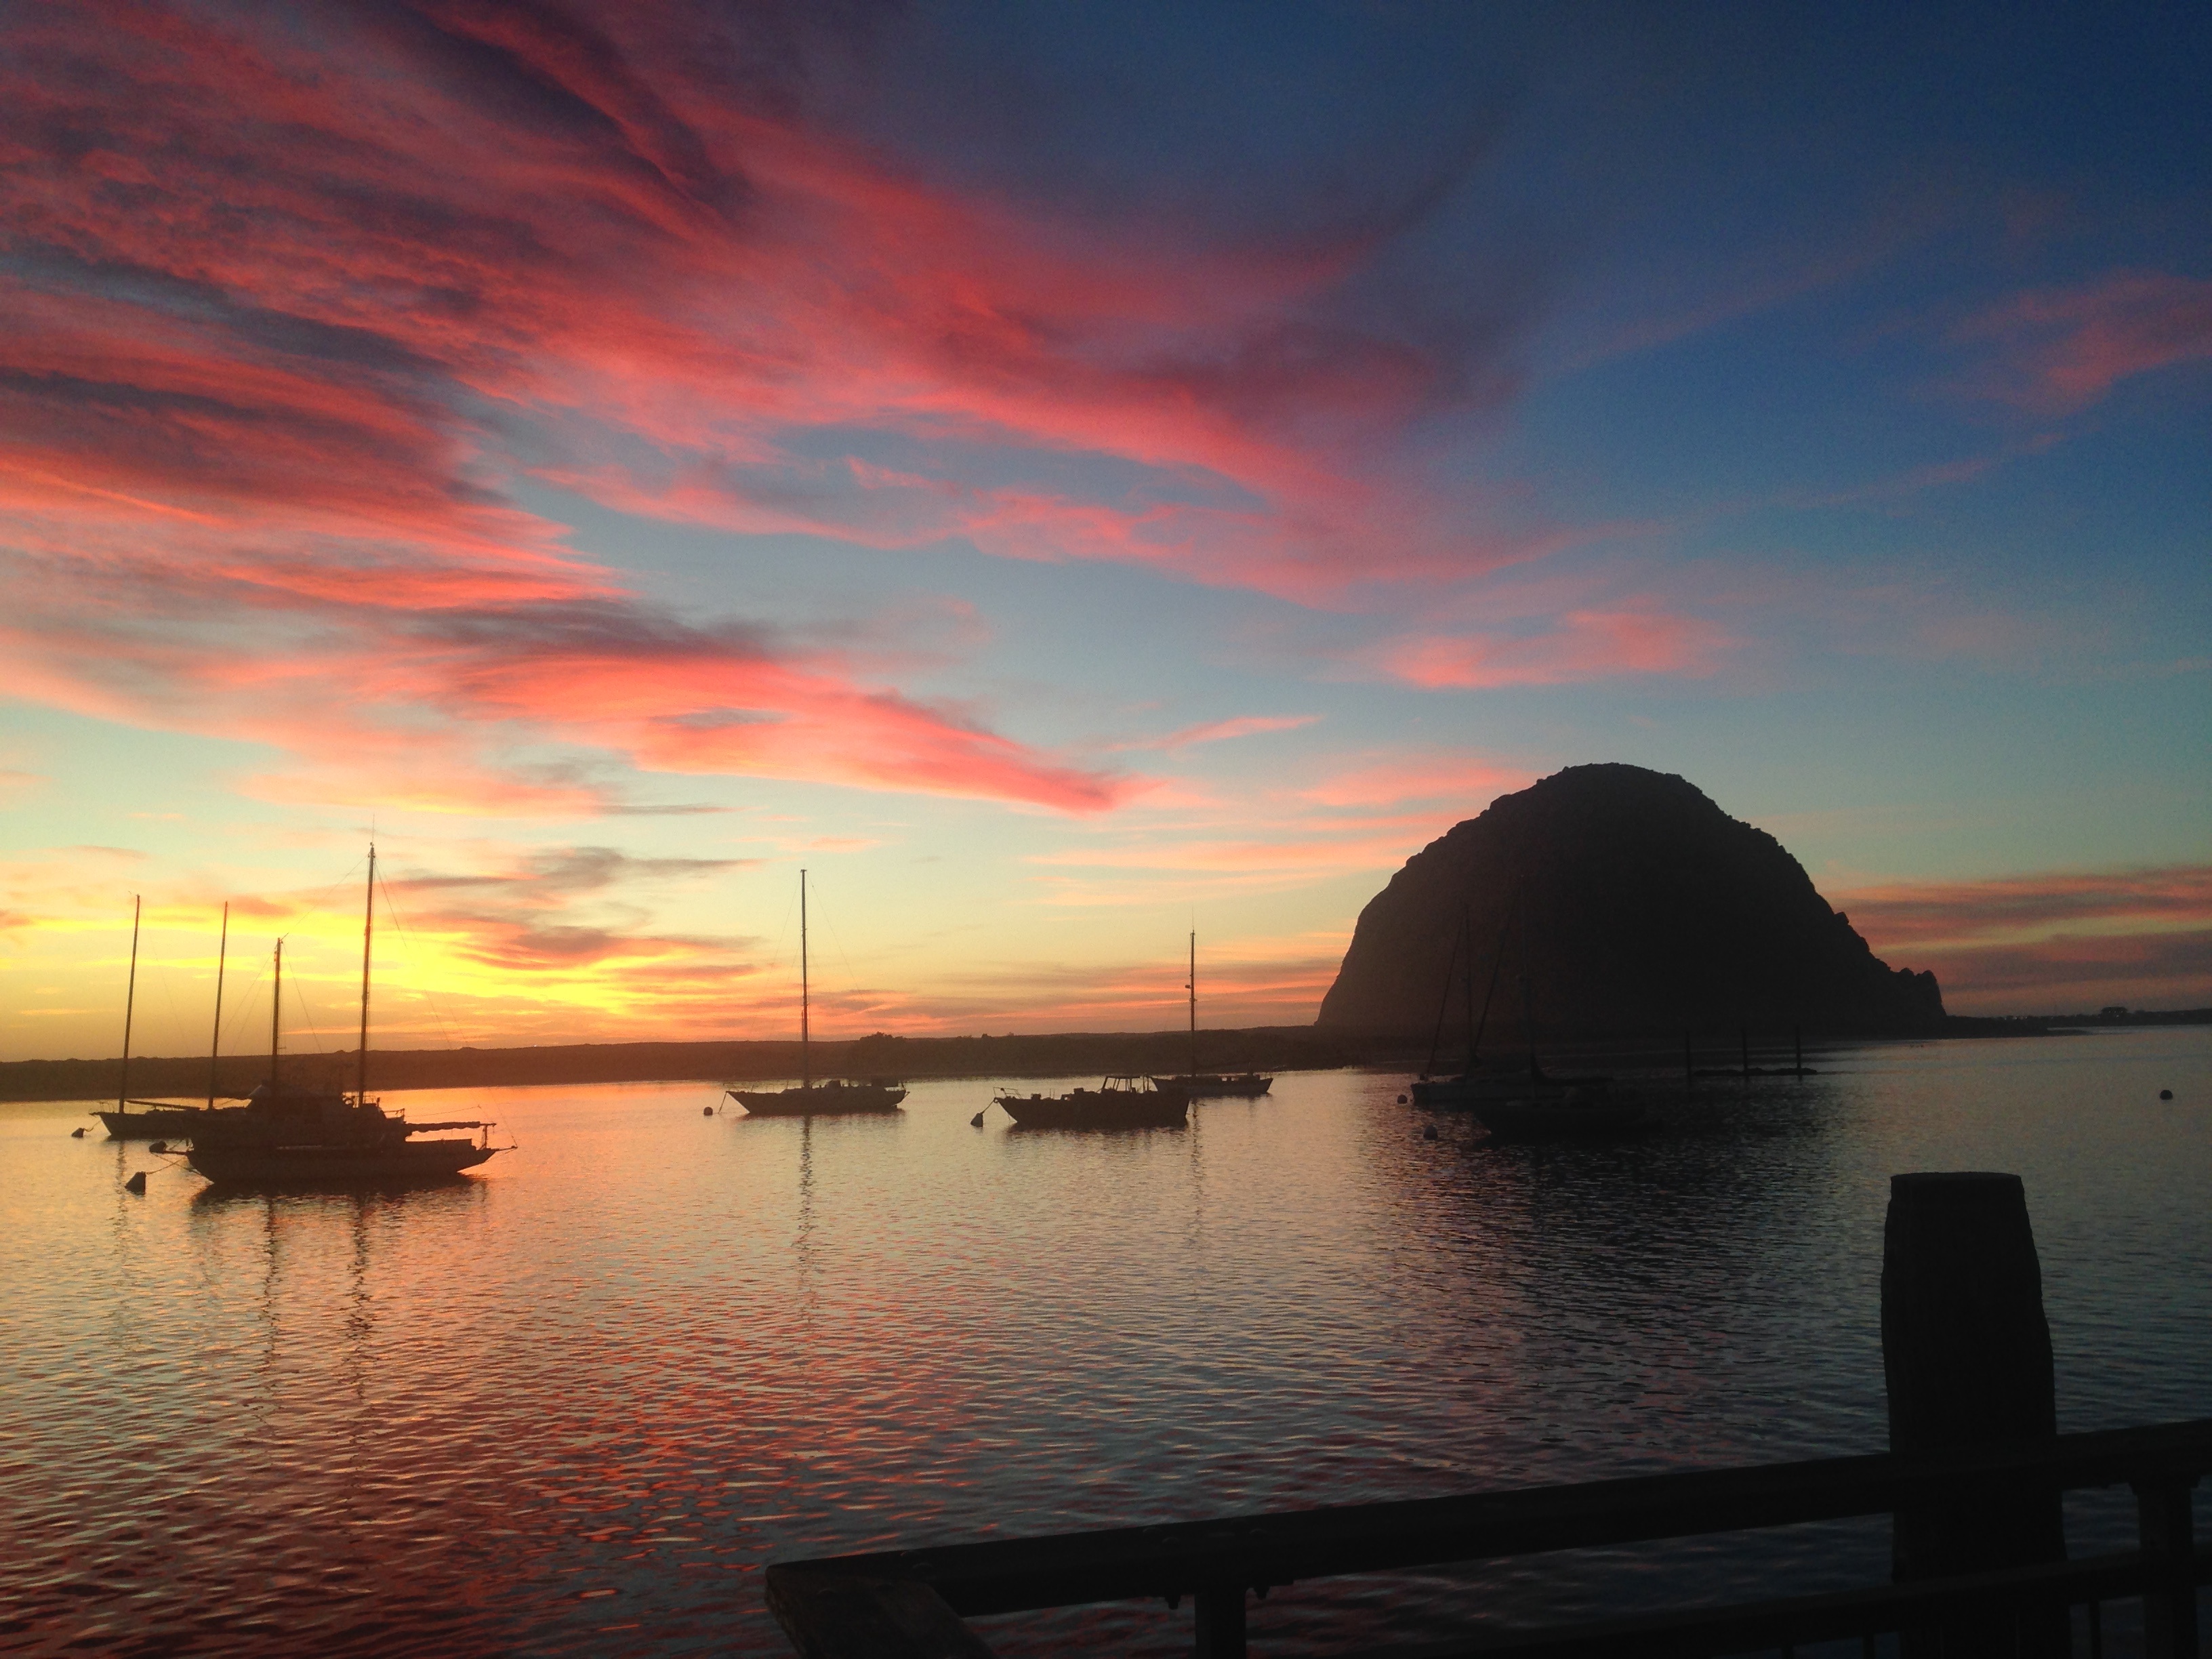
sea, ocean, horizon, cloud, sky, sun, sunrise, sunset, morning, dawn, dusk, evening, reflection, bay, afterglow